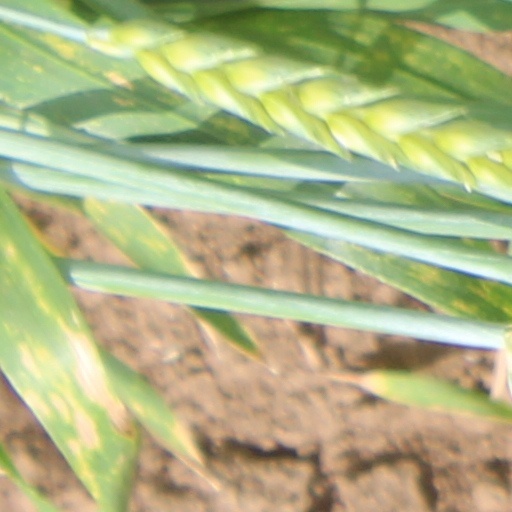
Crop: wheat